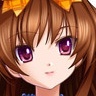
Portrait style: Anime Portrait